Monday Night War

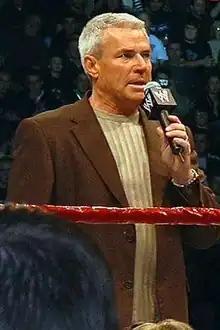
Eric Bischoff

In the same year as the premiere of "Raw", WCW promoted former commentator and American Wrestling Association (AWA) announcer/sales associate Eric Bischoff to the position of Executive VP. During Bischoff's first year at the top of WCW, bookers Ole Anderson and Dusty Rhodes concocted cartoonish, unbelievable and poorly built-up storylines that were poorly received by fans, such as "Lost in Cleveland," a storyline in which Cactus Jack developed amnesia and disappeared in Cleveland, Ohio; the White Castle of Fear, a match between Sting and Vader themed around B movies meant to promote SuperBrawl III; and tongue-in-cheek, short beach-party movies used as promotional videos for Beach Blast. Anderson and Rhodes' booking style was generally in line with the lighthearted, morally uncomplicated narrative that had been popular in 1980s wrestling, but which was typically looked upon with growing disdain by younger wrestling fans.